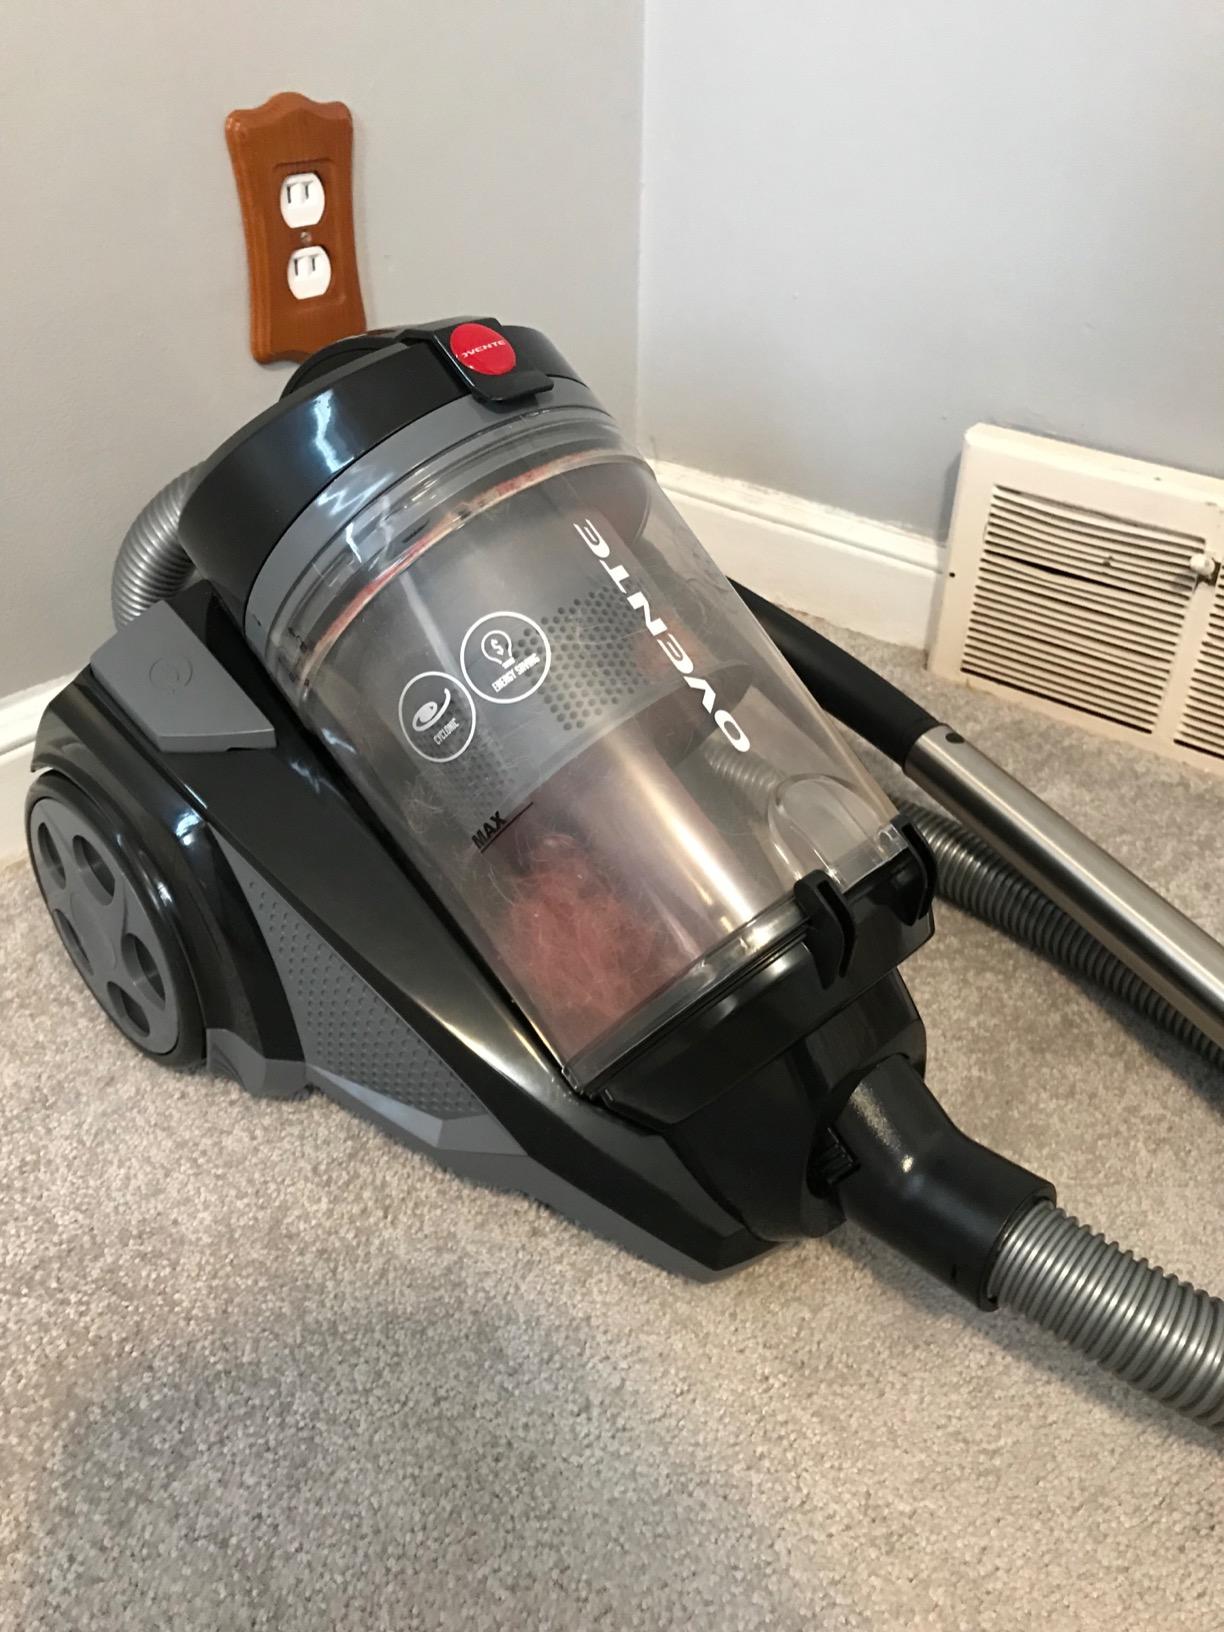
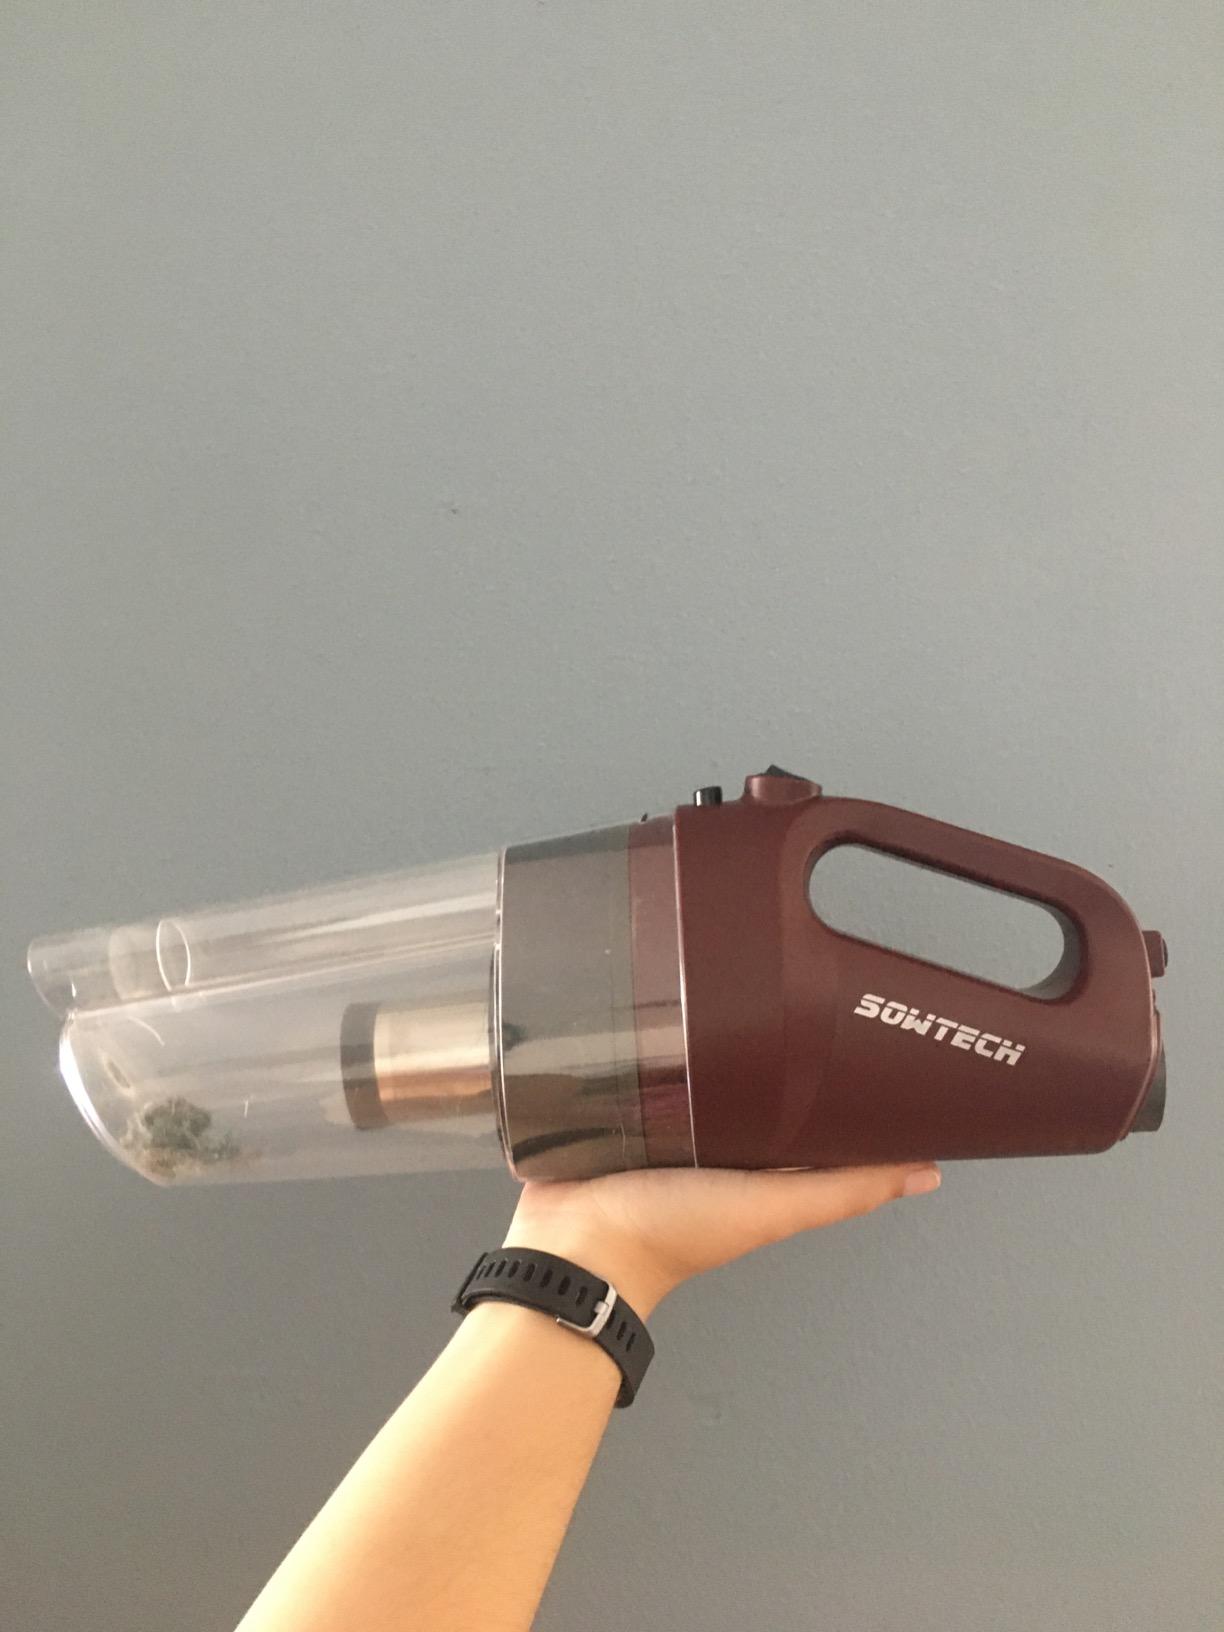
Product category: items_vacuum
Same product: no